Thomas Purchase

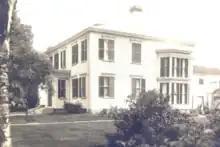
Approximate location of Purchase's house and fishery (picture of Daniel Stone House)

Thomas Purchase was born in 1577 at Dorchester, Dorset, England, to Oliver Purchase and Thomesin (Harris) Purchase.